Division of Stirling

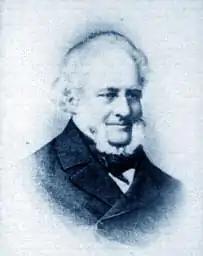
Sir James Stirling, the division's namesake

The electorate was created in the Western Australia redistribution of 10 August 1955, and was named after Sir James Stirling, the 19th-century founding lieutenant governor and governor of Western Australia. Stirling covered a demographically diverse area, including several affluent beachside suburbs, as well as working class areas further inland. As a result, Stirling was often a marginal seat, alternating between the Australian Labor Party and the Liberal Party of Australia.